Francisco Javier León de la Riva

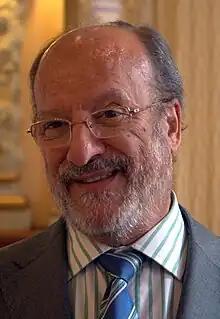
Francisco Javier León

Francisco Javier León de la Riva (born 15 November 1945) is a Spanish politician and doctor. He was a member of the People's Alliance (AP) from 1982 to 1989, and the People's Party (PP) since 1989. He was the mayor of Valladolid from 1995 to 2015, and vice president of Caja Duero from 1996 to 2008. He was a member of the Cortes of Castile and León from 1987 to 1999, where he was the PP spokesperson.